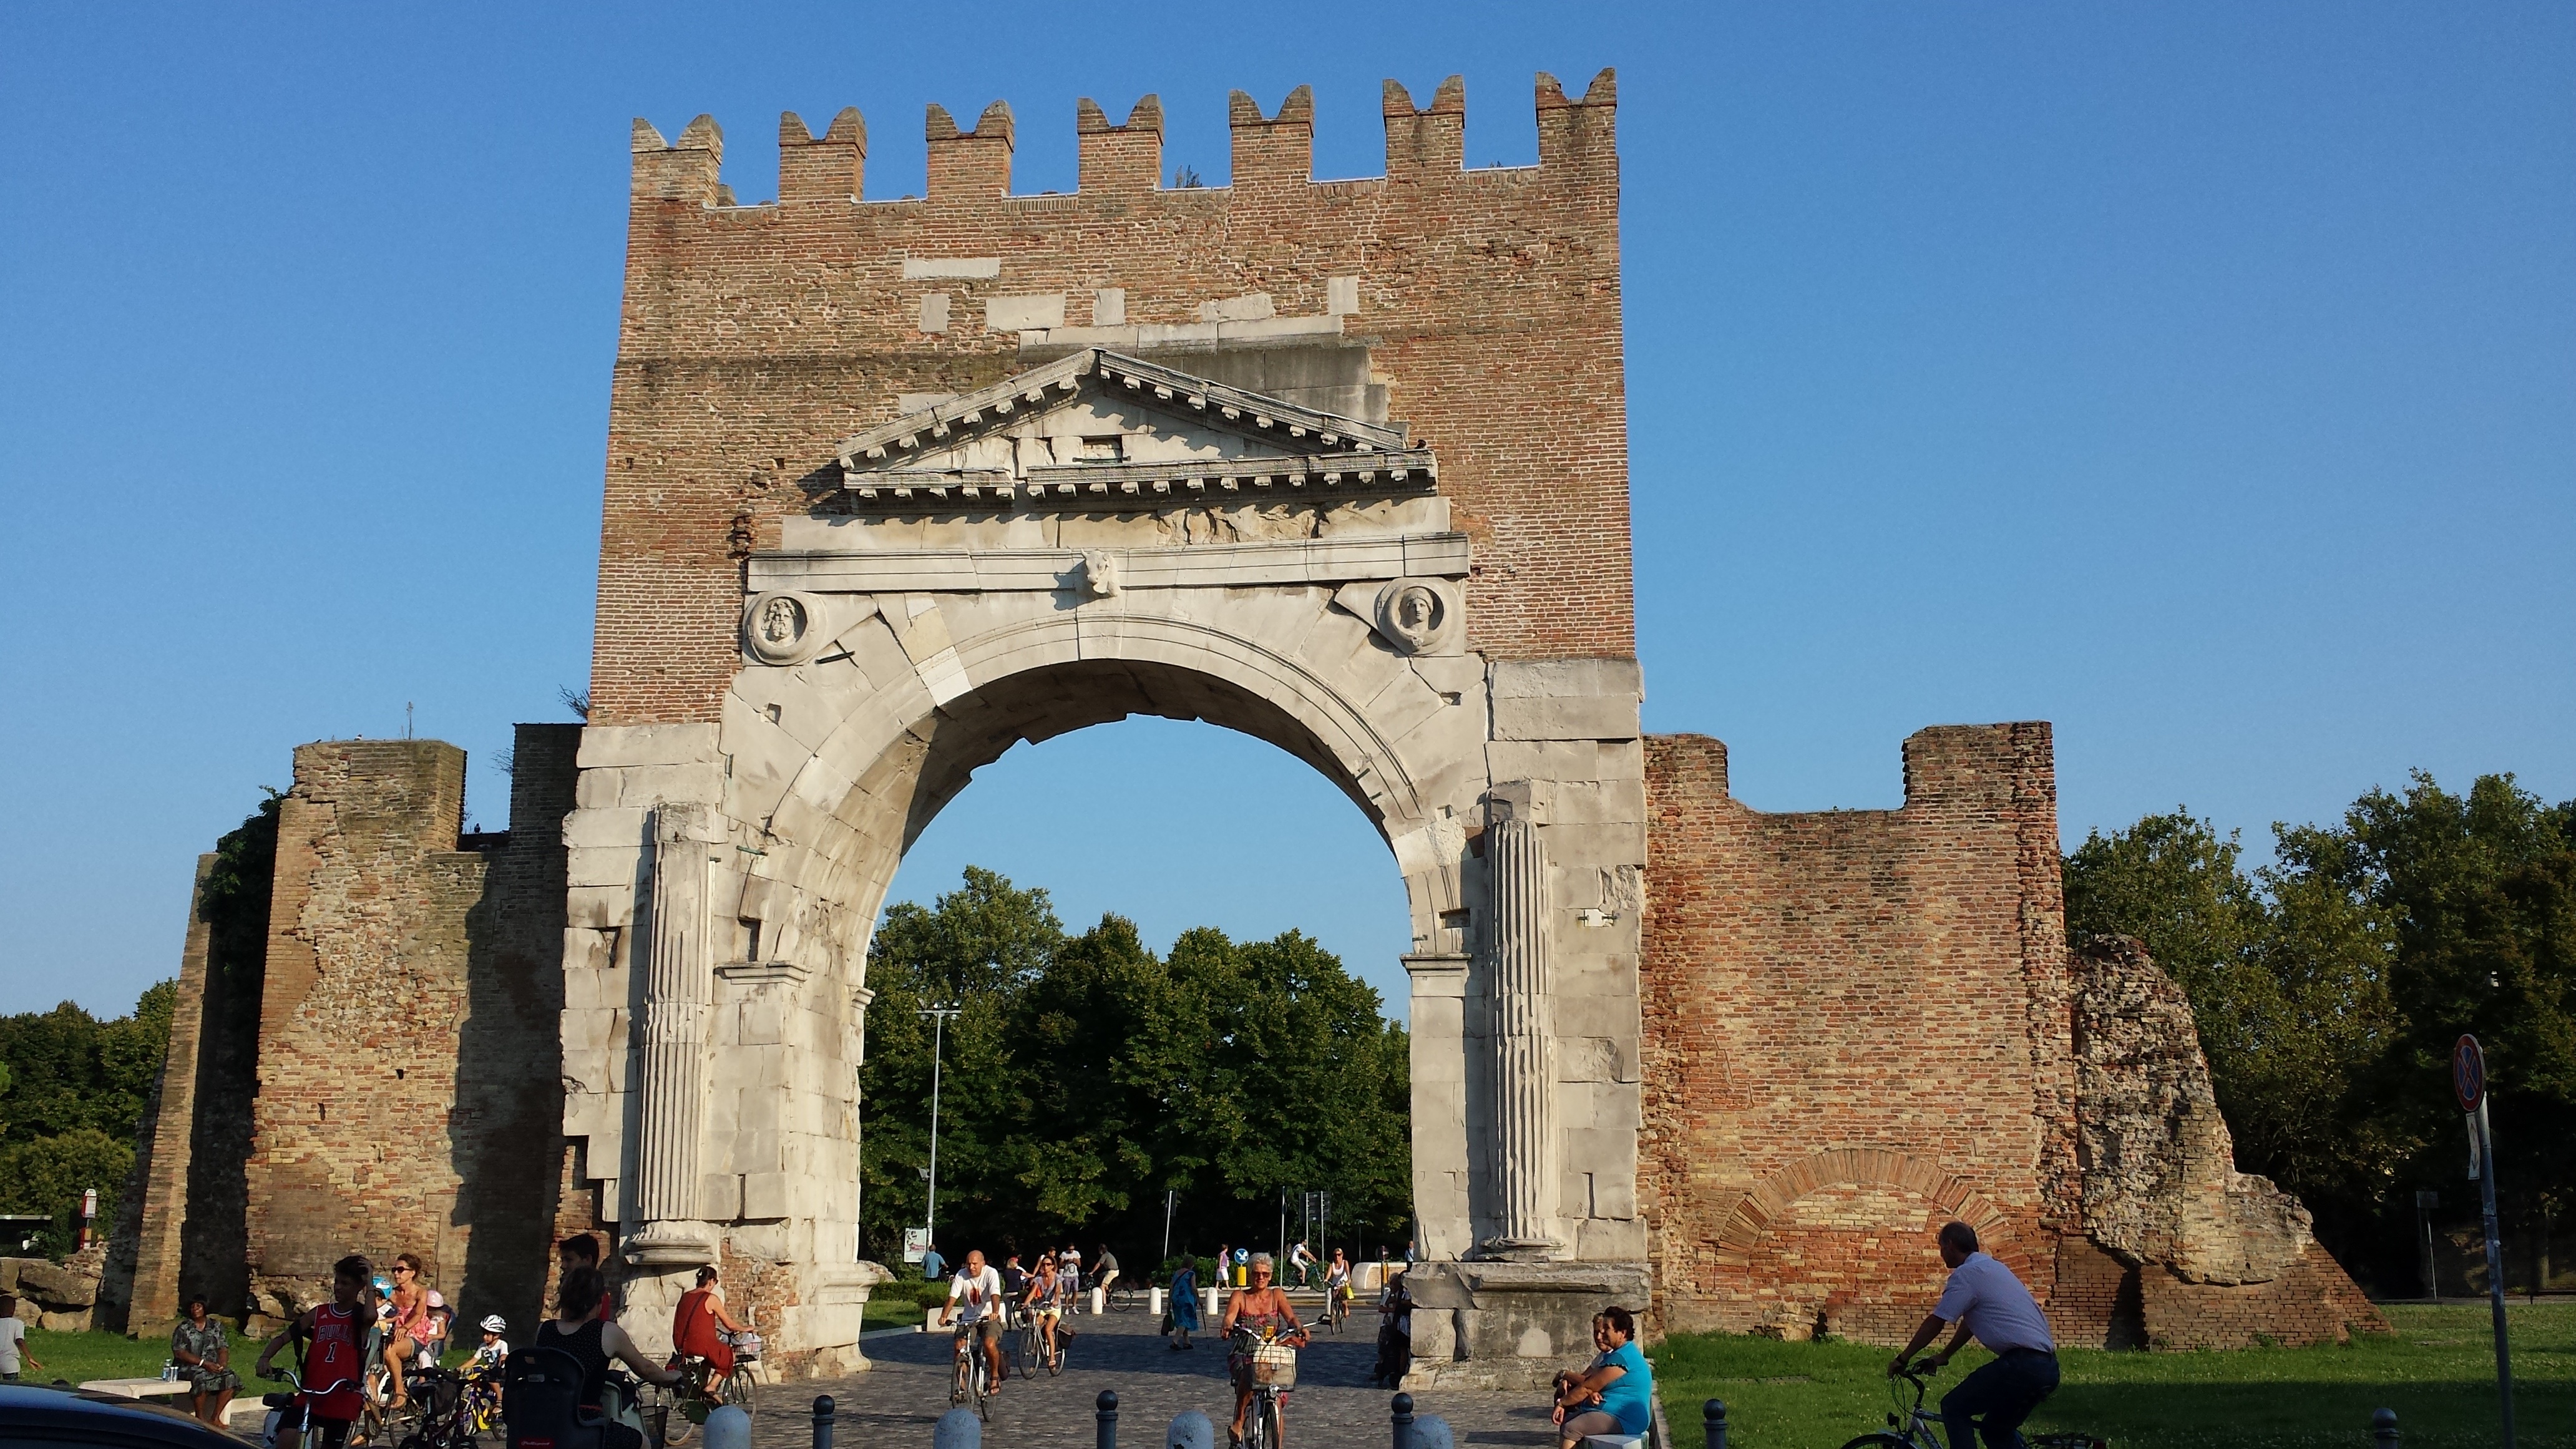
architecture, monument, arch, tower, landmark, tourism, ruins, ancient rome, historic site, triumphal arch, ancient history, rimini, ancient roman architecture, arc august, roman arch